Daddy Frye's Hill Cemetery

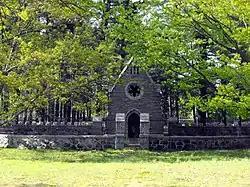
Daddy Frye's Hill Cemetery c.2009

Daddy Frye's Hill Cemetery is a historic cemetery at East and Arlington Streets in Methuen, Massachusetts. Established in 1728, it is the city's oldest cemetery, and the only major surviving element of its original town center. It was listed on the National Register of Historic Places in 1984. The area is also locally known as Meeting House Hill.